Leicester Tigers

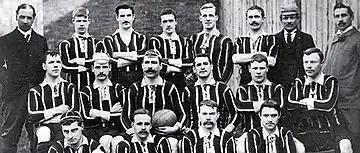
Leicester Tigers in 1894

Leicester Football Club was formed on 3 August 1880 by the merger of three smaller teams: Leicester Athletic Society, Leicester Amateurs and Leicester Alert. The club's first game was a scoreless draw on 23 October against Moseley at the Belgrave Road Cycle and Cricket Ground. On 10 September 1892 Leicester played their first game at Welford Road against a Leicestershire XV.